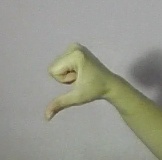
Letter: waw